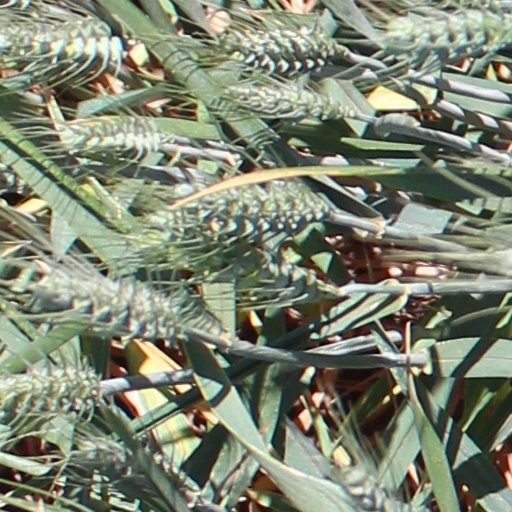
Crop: wheat